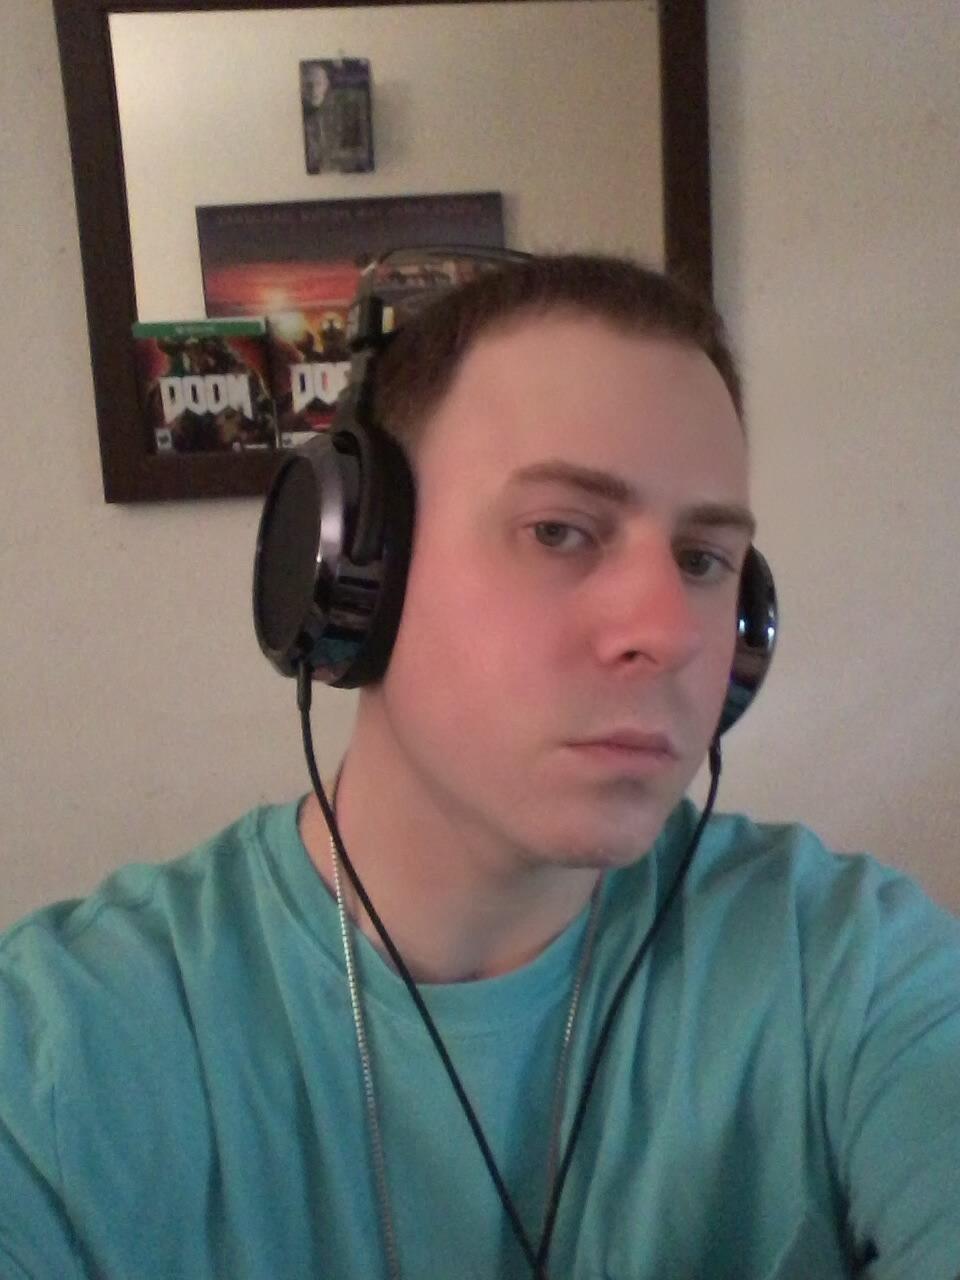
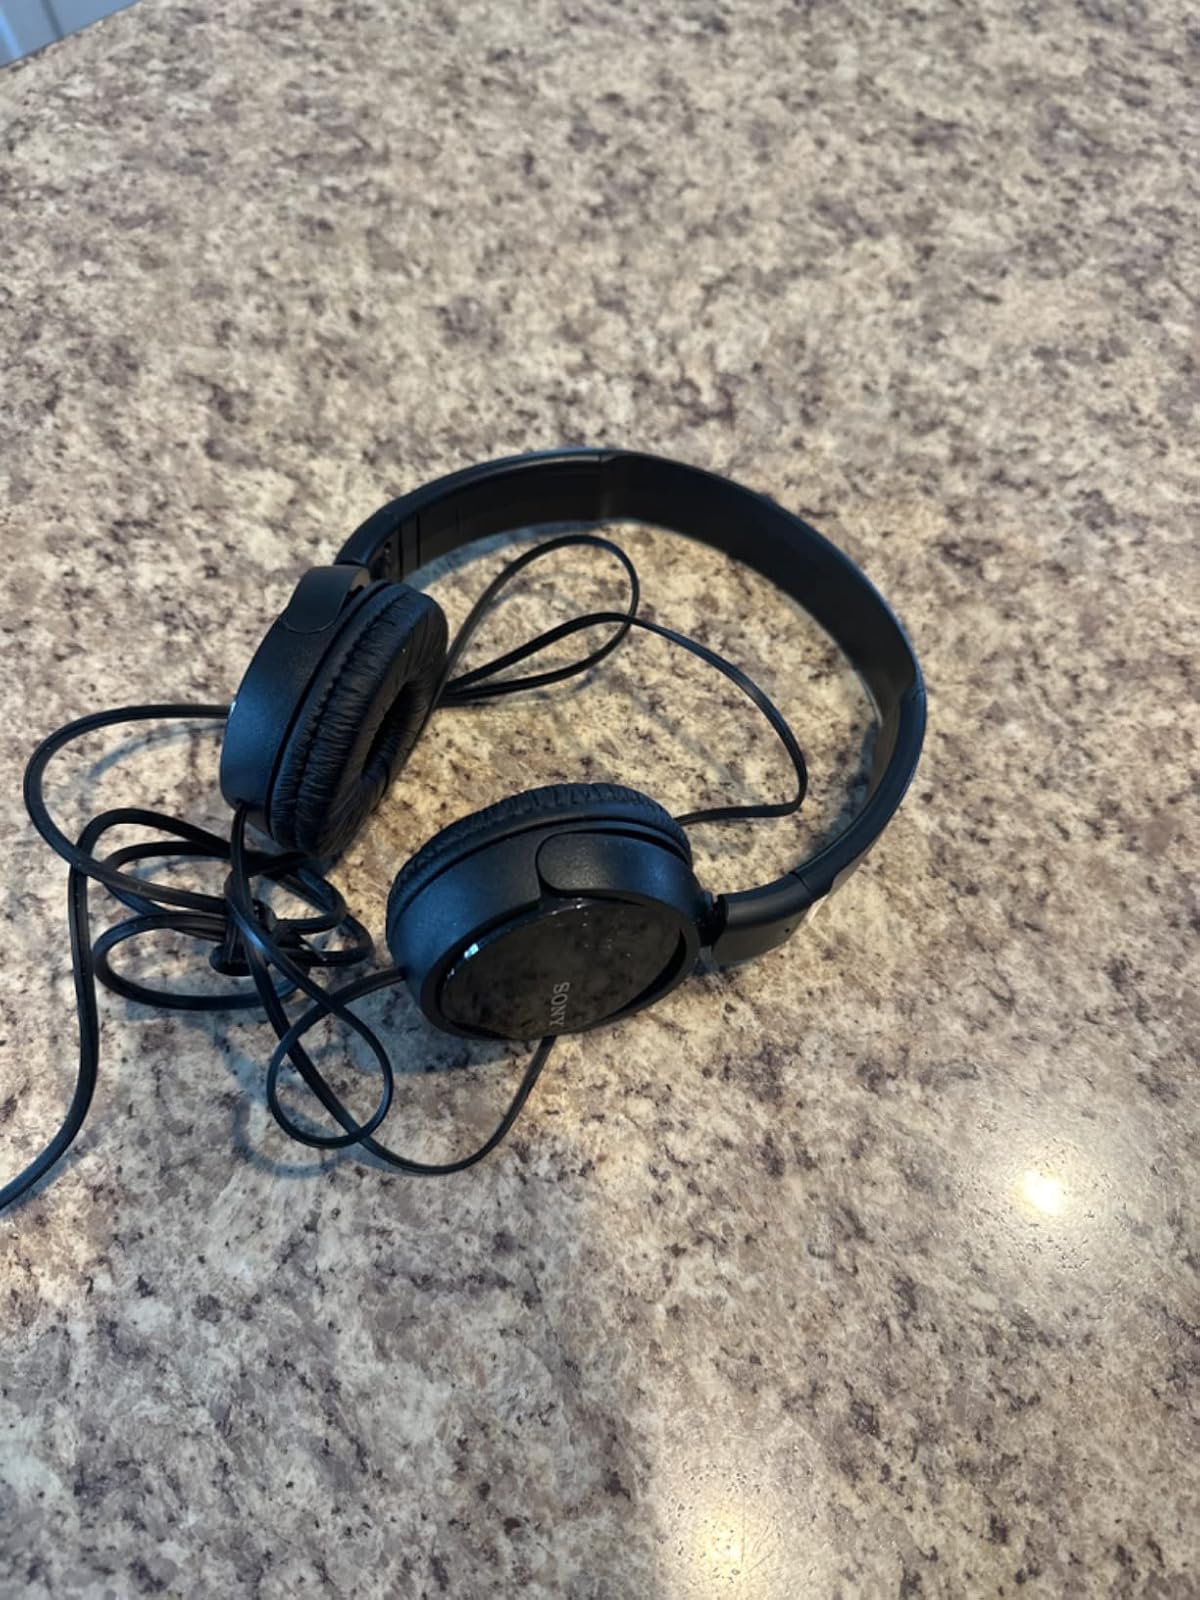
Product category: headphones
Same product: no